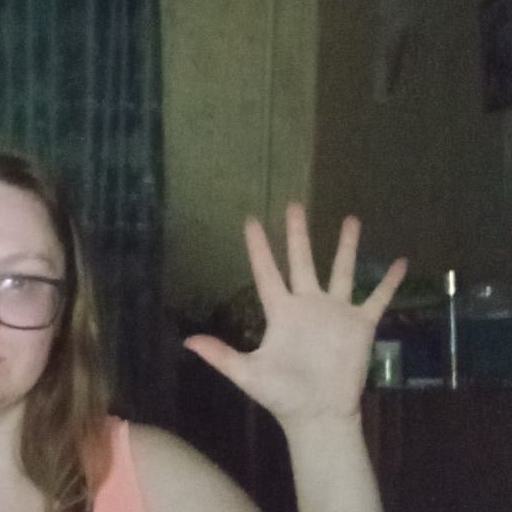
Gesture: palm